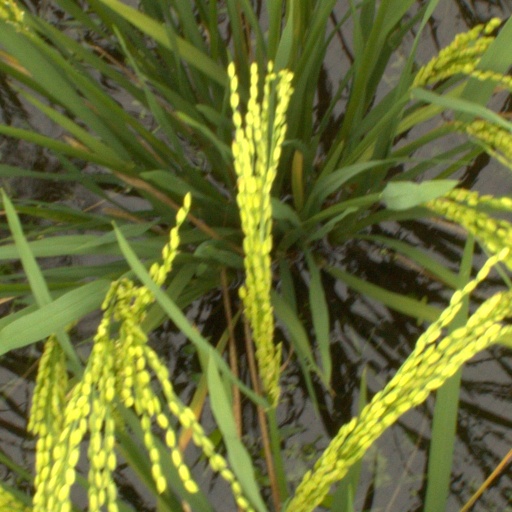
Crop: rice